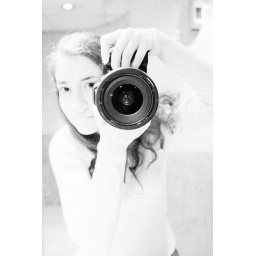
Autoportrait I took in the mirror that was in bathroom from a restaurant.